RAF Scampton

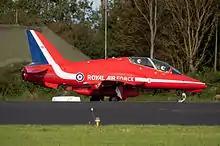
XX306 during its service life

Until the closing of RAF Kirton in Lindsey, Scampton had administrative control over the satellite site, fifteen miles to the north.